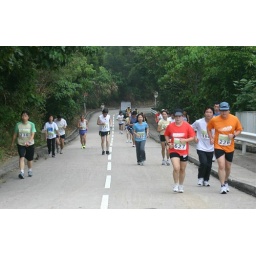
Runners in the road to Golfclub house